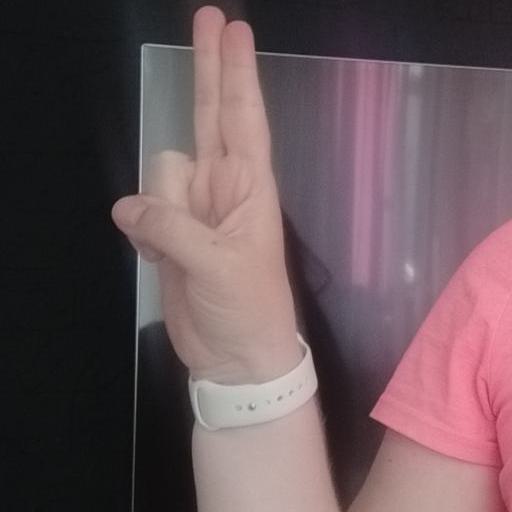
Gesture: two_up